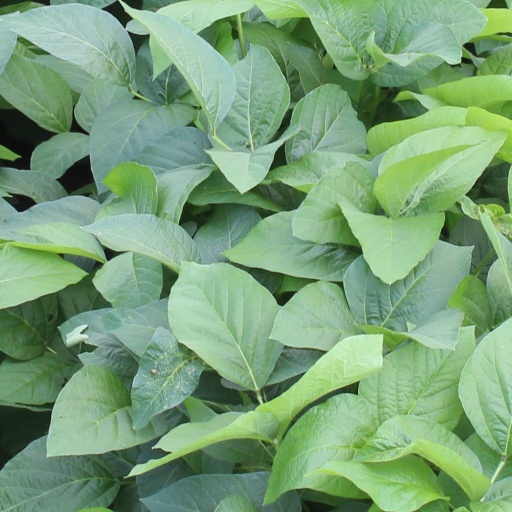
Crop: soybean